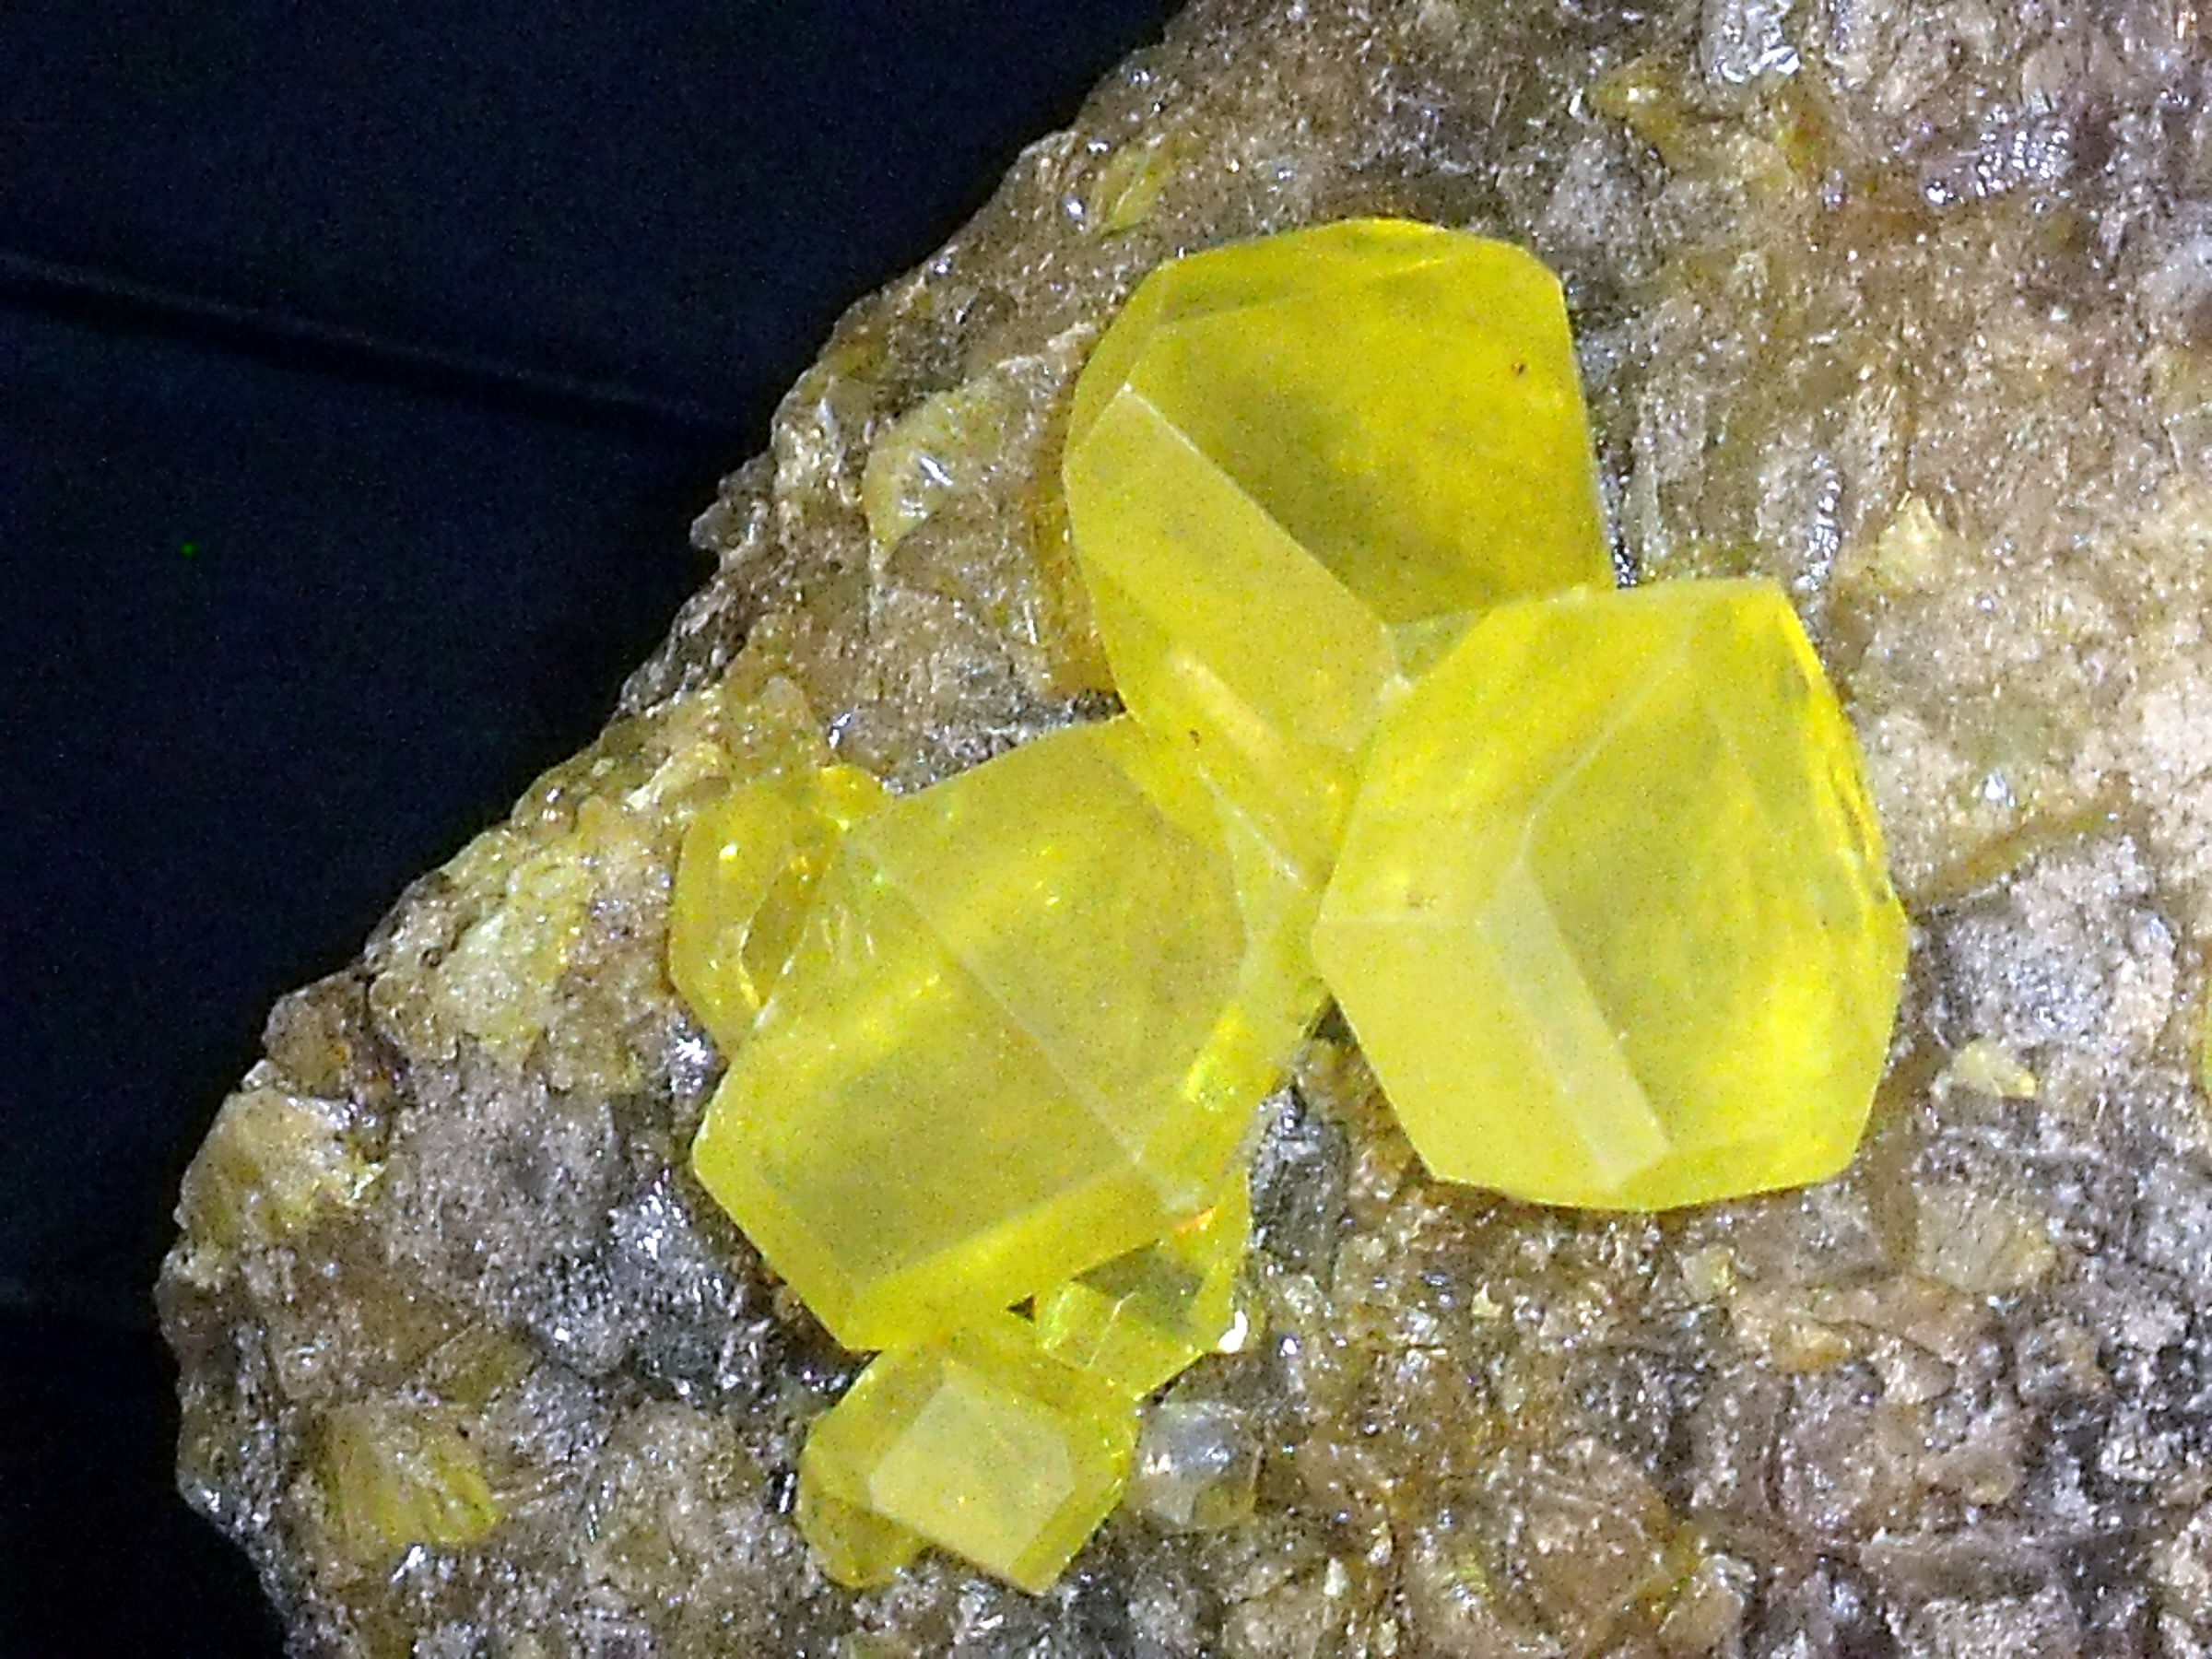
rock, museum, italy, yellow, jewellery, 2012, display, canada, public, geotagged, crystal, gemstone, sicily, subarcticmike, mineral, specimen, ottawa, sulphur, sulfur, crystalline, canadianmuseumofnature, valegallery, fashion accessory